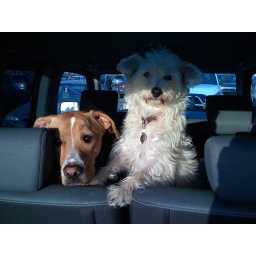
dogs in car